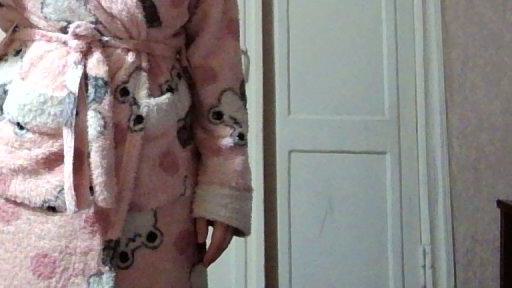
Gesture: no_gesture